Nicomachean Ethics

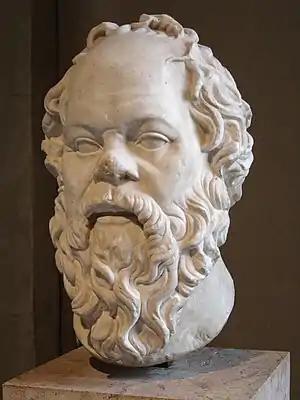
Socrates used irony, which Aristotle considers a . But some philosophers brag dishonestly, which is worse.

Aristotle said that no convenient Greek word names the virtuous and honest mean, describing someone who claims his good qualities without exaggeration or understatement. The vice of excess is boastfulness; that of deficiency is self-deprecation. As in the previous case concerning obsequiousness and flattery, vices concerned with self-representation might be part of one's character, or they might be performed as if they were in character, but really with some ulterior motive.